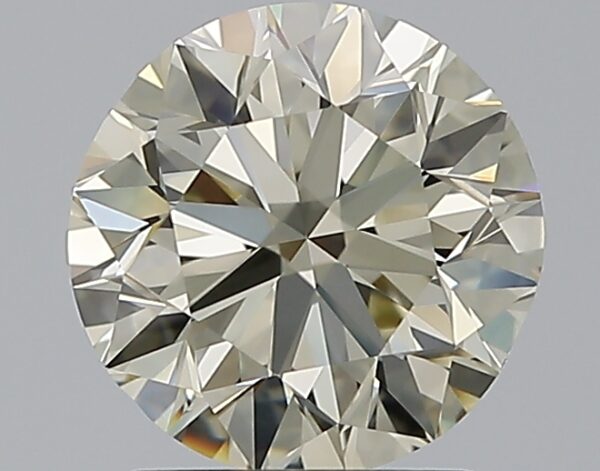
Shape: round
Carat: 1.7
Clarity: VVS2
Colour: N
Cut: VG
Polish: EX
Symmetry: GD
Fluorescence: N
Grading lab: GIA
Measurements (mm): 7.31 x 7.45 x 4.78